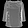
Label: Shirt